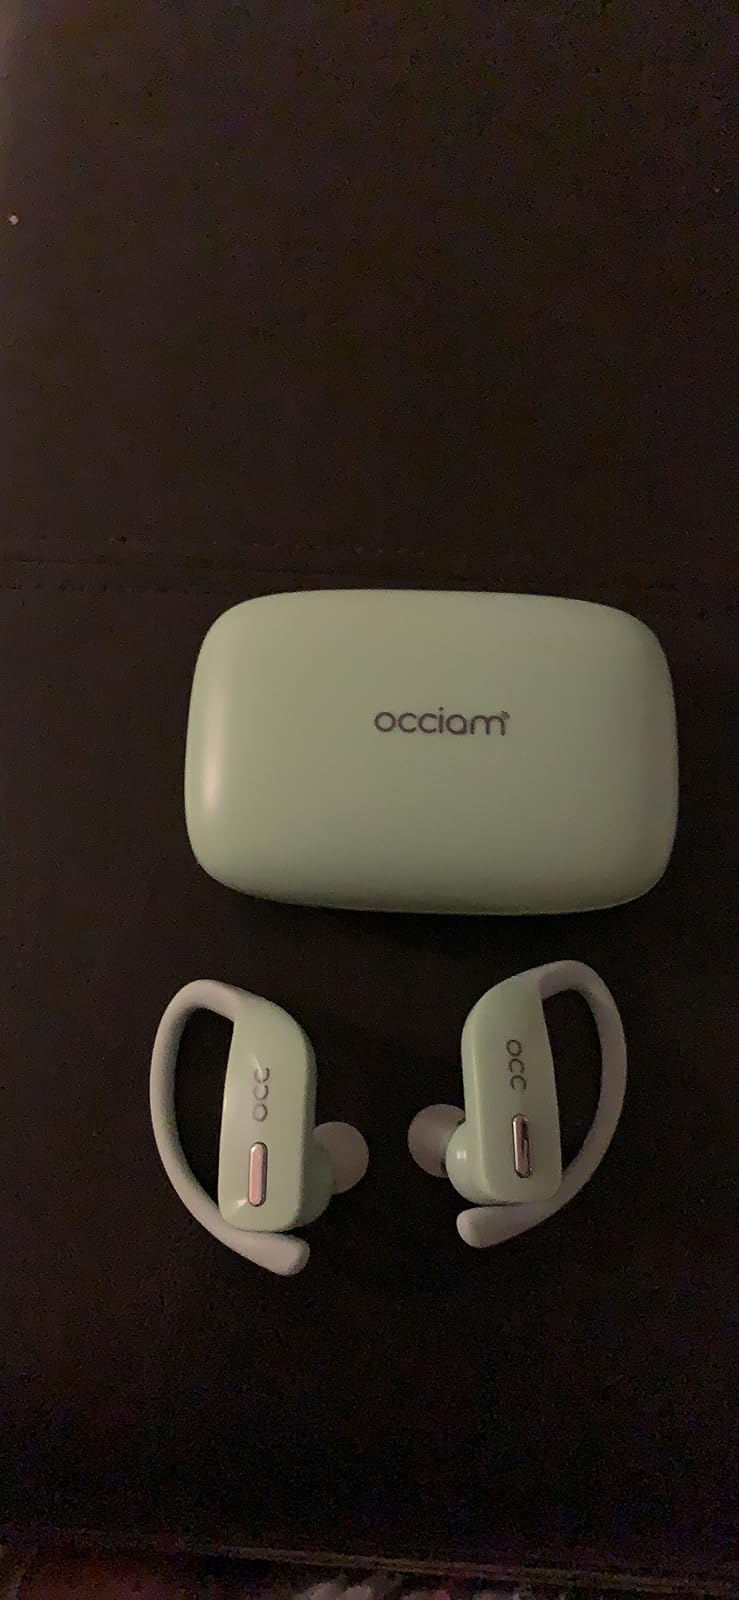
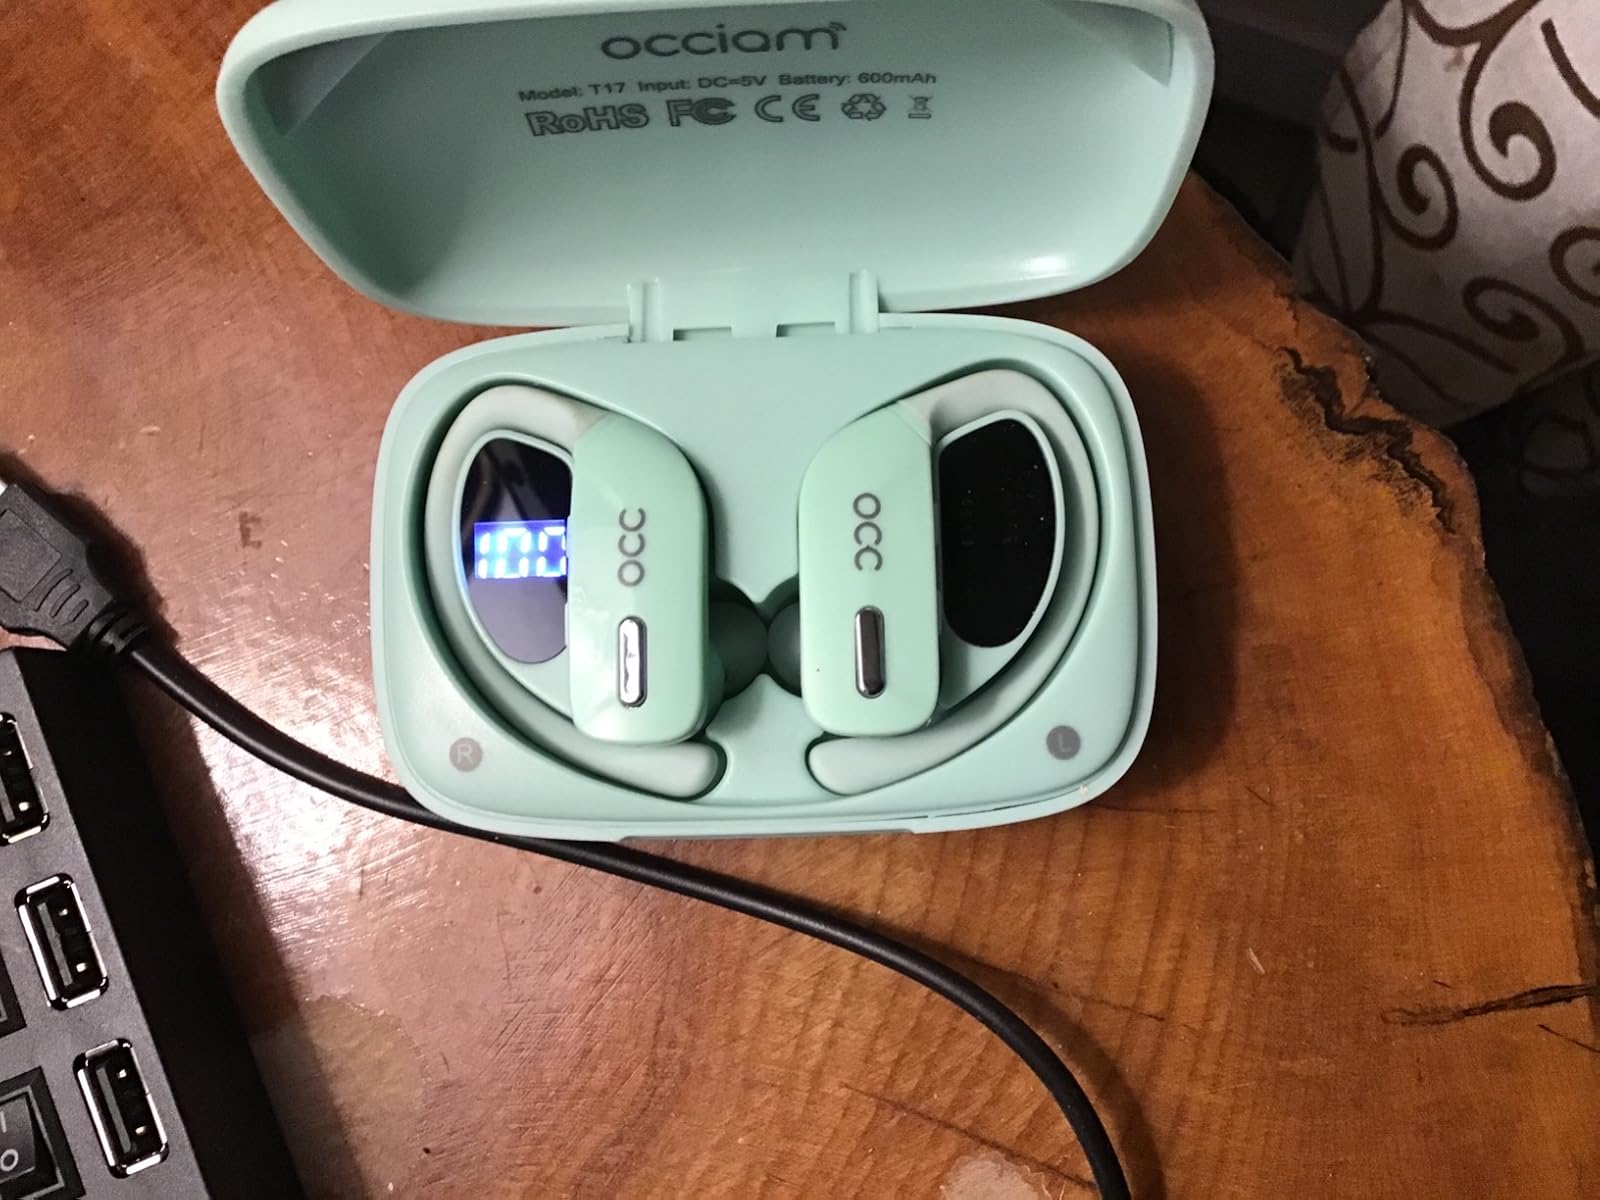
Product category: earbuds
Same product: yes